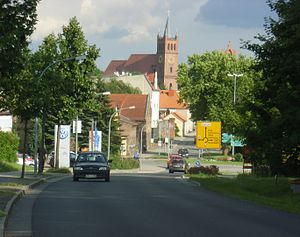
Müncheberg
Eberswalder Straße i Müncheberg
Müncheberg er en by i Landkreis Märkisch-Oderland i den tyske delstat Brandenburg beliggende øst for Berlin. Byen, der er grundlagt i det 13. århundrede, er kendt for sine forskningsinstitutioner inden for landbrug, i DDR-tiden Akademie der Landwirtschaftswissenschaften der DDR og i dag Leibniz-Zentrum für Agrarlandschaftsforschung.